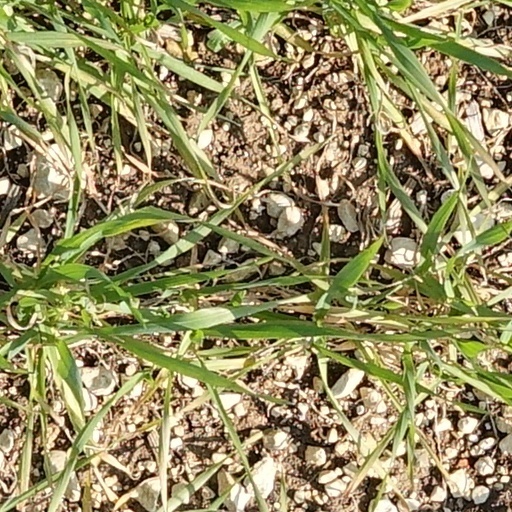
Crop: wheat